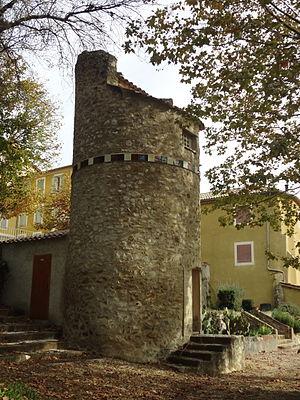
Bevons est une commune française, située dans le département des Alpes-de-Haute-Provence en région Provence-Alpes-Côte d'Azur.